2009 Akron Zips football team

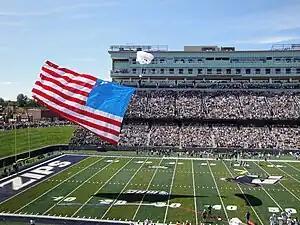
A parachuter descends with American flag in tow onto the surface of Summa Field as part of the opening day festivities.

The Zips opened Summa Field at InfoCision Stadium against the Morgan State Bears, a Football Championship Subdivision team. This was the Zips' first meeting with the Bears, as well as the Bears' season opener. The Bears were led by Carlton Jackson, who had previously played for the Zips in the 2007 season. He battled for the starting quarterback position with Chris Jacquemain in that year, who prevailed and led the Zips in this game.